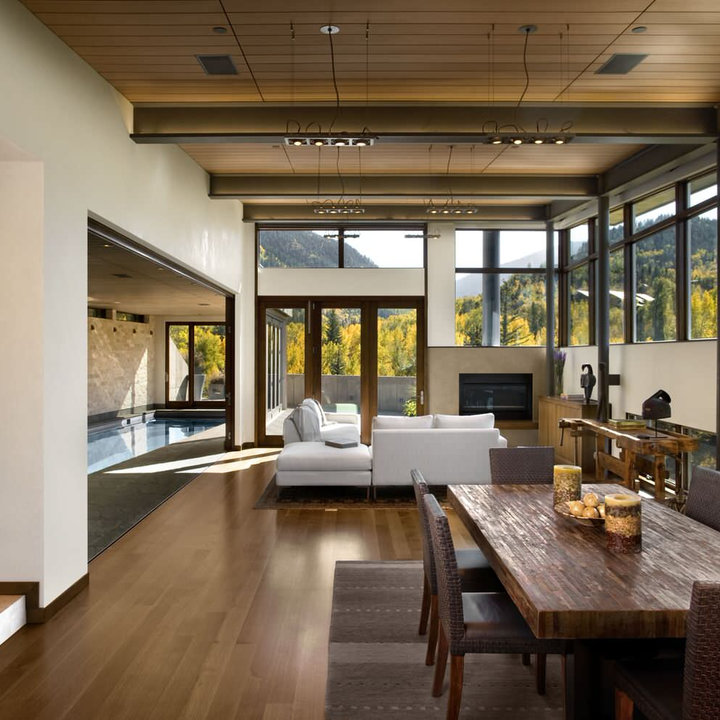
Style: Rustic